Nash Metropolitan

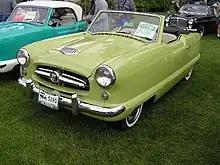
1954 Nash Metropolitan convertible

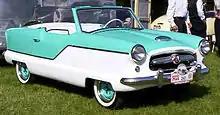
1957 Hudson Metropolitan

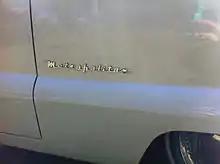
1961 Metropolitan fender emblem

While most domestic automobile makers were following a "bigger-is-better" philosophy, Nash Motor Company executives were examining the market to offer American buyers an economical transportation alternative. The Metropolitan was designed in Kenosha, Wisconsin. It was patterned from a concept car, the "NXI" (Nash Experimental International), that was built by Detroit-based independent designer William J. Flajole for Nash-Kelvinator. It was designed as the "second car in a two car family", for Mom taking the kids to school or shopping or for Dad to drive to the railroad station to ride to work: the "commuter/shopping car" with resemblance to the big Nash, but the scale was tiny as the Met's wheelbase was shorter than the Volkswagen Beetle's.